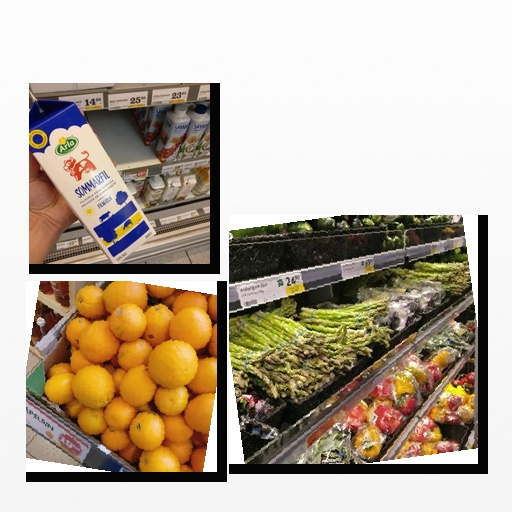
Food items: orange, sour_milk, asparagus